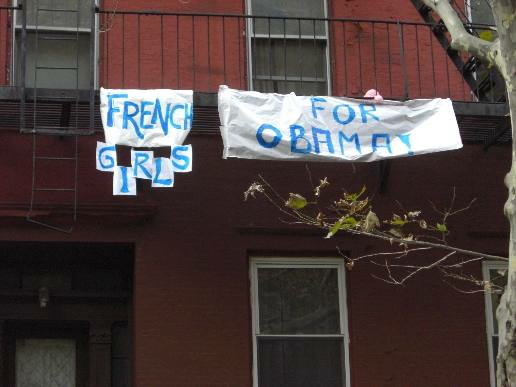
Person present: No